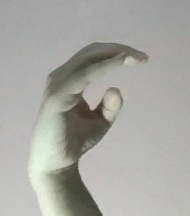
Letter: jeem